Mark E. Smith

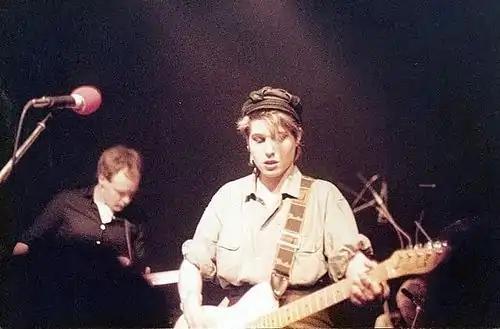
Steve Hanley and Brix Smith, "Perverted by Language" tour, Hamburg, 1984

He married American guitarist and Fall member Brix Smith on 19 July 1983, after they met in April 1983 in Chicago during a Fall American tour. She joined the group on guitar and vocals for the album "Perverted by Language" and co-wrote some of the best-regarded Fall tracks from the period, and is widely credited for introducing a more mainstream, pop-oriented element to the group's sound. She remained with the Fall until the couple divorced in 1989.